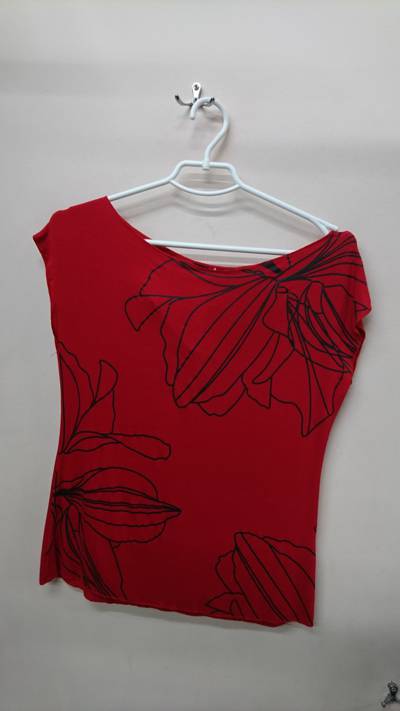
Waste category: clothes